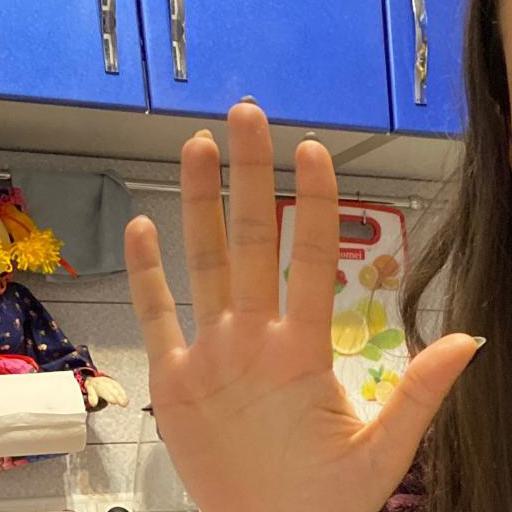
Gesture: palm